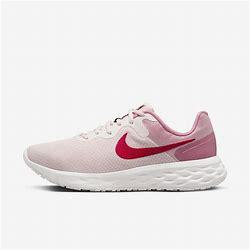
Brand: Nike
Model: Revolution 6 Next Nature